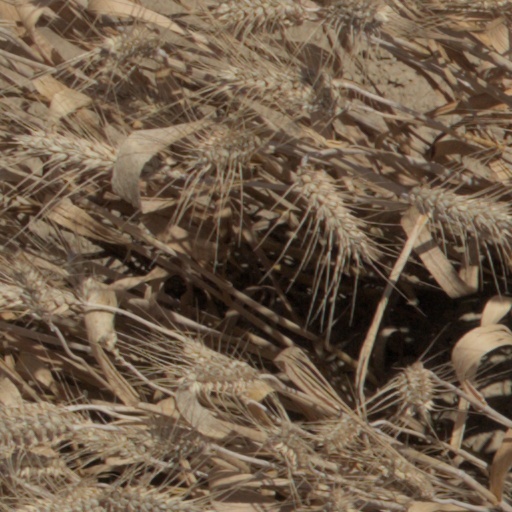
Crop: wheat